Kelly Sotherton

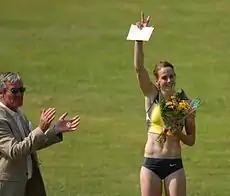
Kelly Sotherton at an athletics meeting in The Netherlands, 2007

2007 saw Great Britain host the European Indoor Championships, in Birmingham. Klüft led after the hurdles, but Sotherton and compatriot Jessica Ennis trailed closely behind. The high jump saw Ennis take the lead over Klüft and Sotherton, with a jump of 1.91, but Sotherton set a personal best for indoors of 1.88. Seven points separated Klüft and Sotherton. In the shot put, Sotherton took a two-point lead ahead of defending champion Klüft. The long jump saw Klüft take a 24-point lead over the Briton. In the 800 m, a strong event for Sotherton, she needed to take 1.6 seconds from Klüft to see her beaten for the first time since 2002. Sotherton set a personal best 2:12.54, but Klüft also underscored her previous mark to win by 17 points. This was her smallest winning margin ever. Sotherton took silver, and Karin Ruckstuhl the bronze. In one of the best pentathlons of all time, many athletes set national records and Klüft and Sotherton rose to second and fourth on the all-time lists respectively. Sotherton also set a Commonwealth record by 200 points.